Gustavus Cheyney Doane

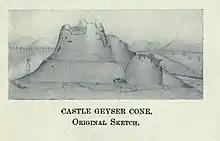
Original sketch of the Castle Geyser as discovered by the Washburn Expedition of 1870

In early August 1870, Henry D. Washburn in preparing for his Yellowstone exploration formally requested General Winfield Scott Hancock, Commander, Department of Dakota, provide a military escort from Fort Ellis. The request was granted on August 14, 1870, and Doane with five other soldiers were selected to provide the escort. As the leader of the U.S. Army escort of the Washburn–Langford–Doane Expedition into Yellowstone in August–September 1870, Lt. Gustavus C. Doane became a significant contributor to the process that ultimately resulted in the creation of Yellowstone National Park on March 1, 1872. Although he was skillful and resourceful throughout the expedition, it was his thorough and detailed report to the Secretary of War in February 1871 of the natural phenomena in Yellowstone that played a convincing role in the efforts to convince the U.S. Congress to create the National Park. The following excerpt is typical of Doane's detailed descriptions contained in his report: